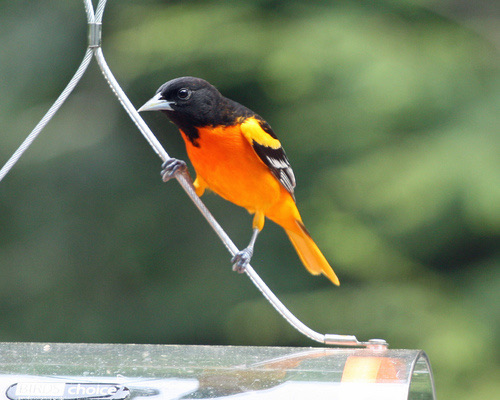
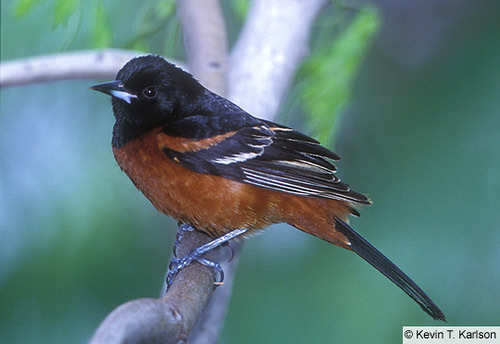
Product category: misc
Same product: yes